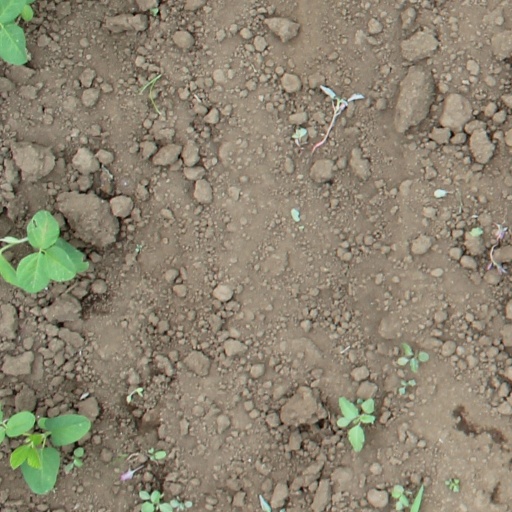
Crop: soybean